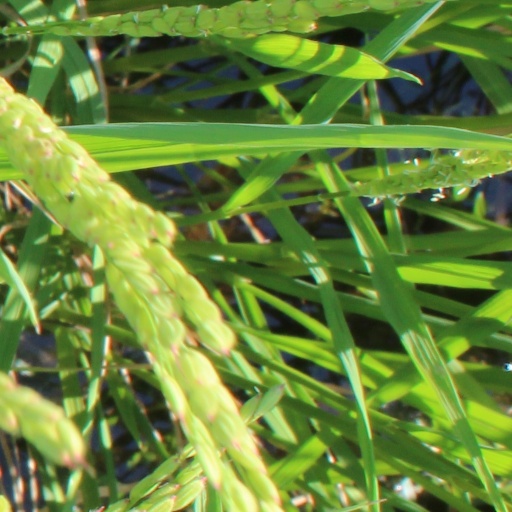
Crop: rice